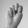
ASL letter: N